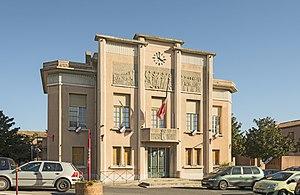
Trèbes est une commune française, située dans le département de l'Aude en région Occitanie.